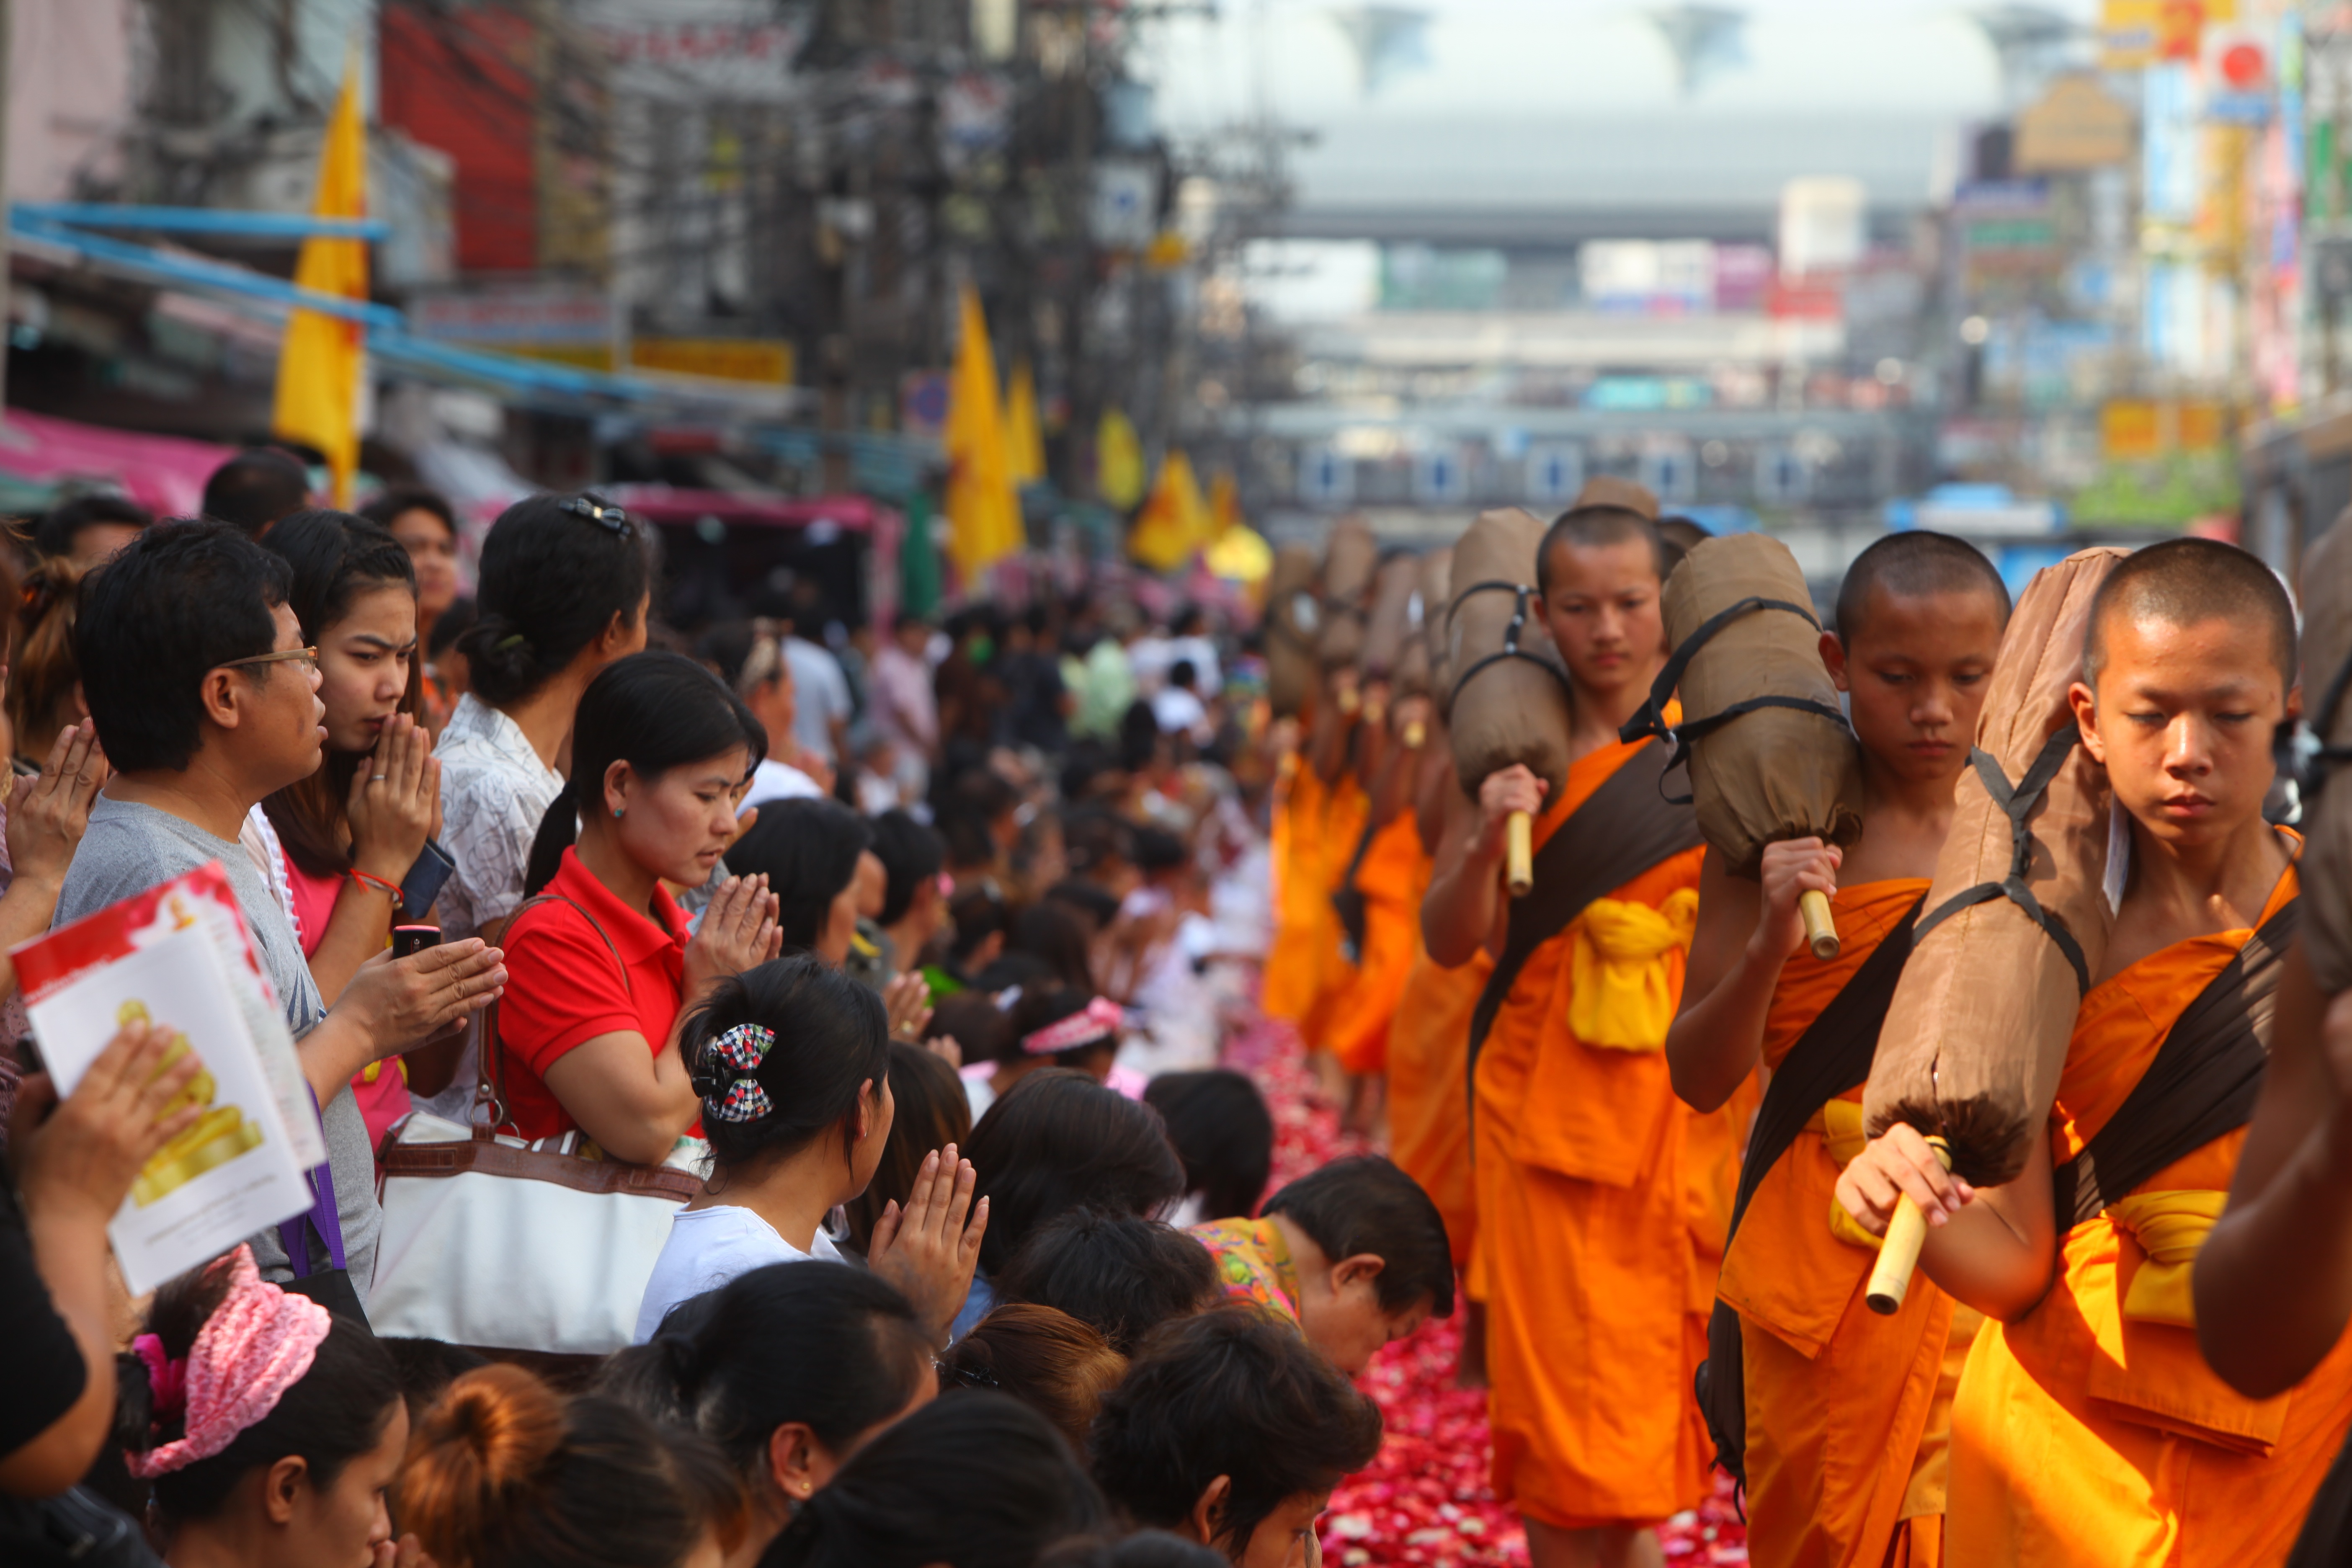
people, crowd, walk, orange, meditate, buddhism, thailand, ceremony, gold, temple, million, tradition, wat, monks, robes, buddhists, dhammakaya pagoda, phra dhammakaya, more than, budhas